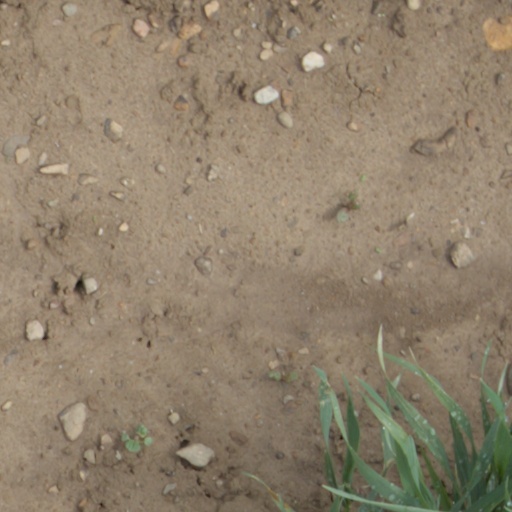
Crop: wheat